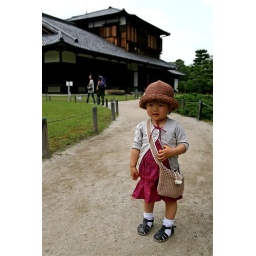
Cute Kyoto girl in castle